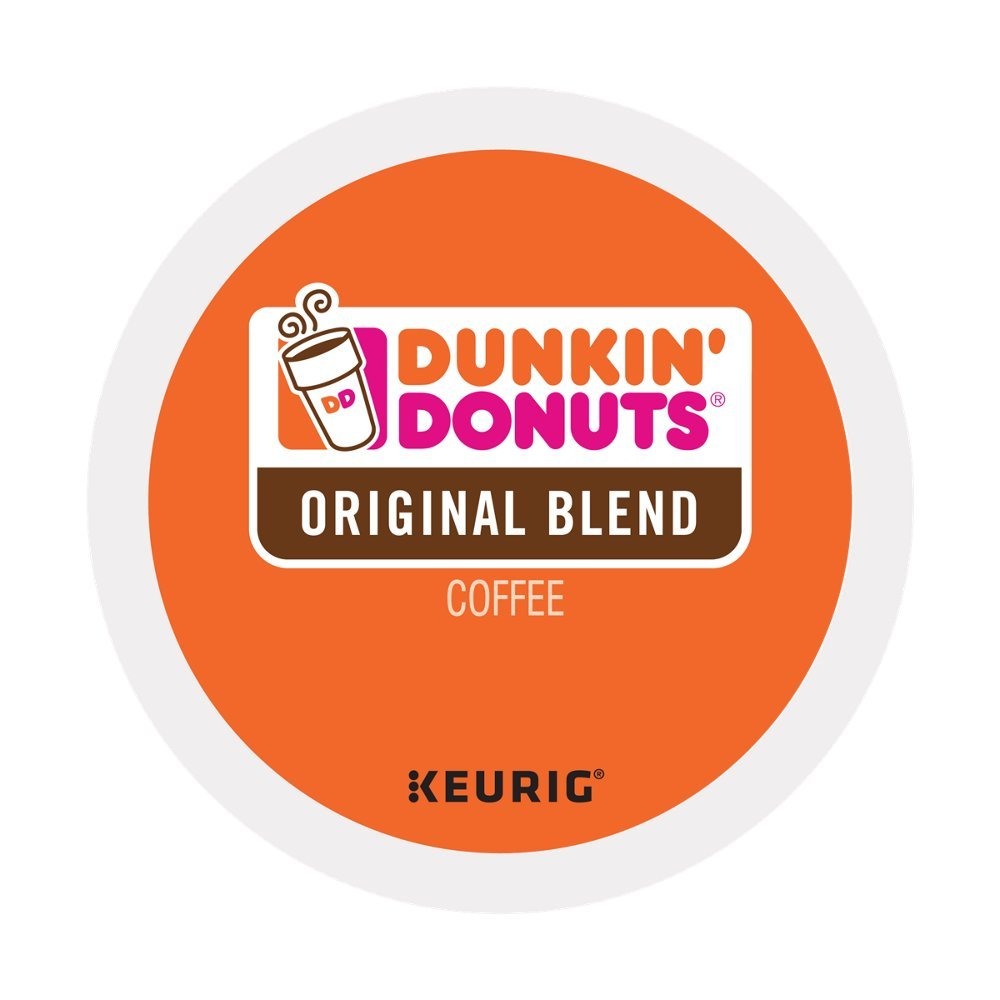
Item Name: 16CT DD Original K-Cup
Value: 16.0
Unit: Count

Price: 21.49